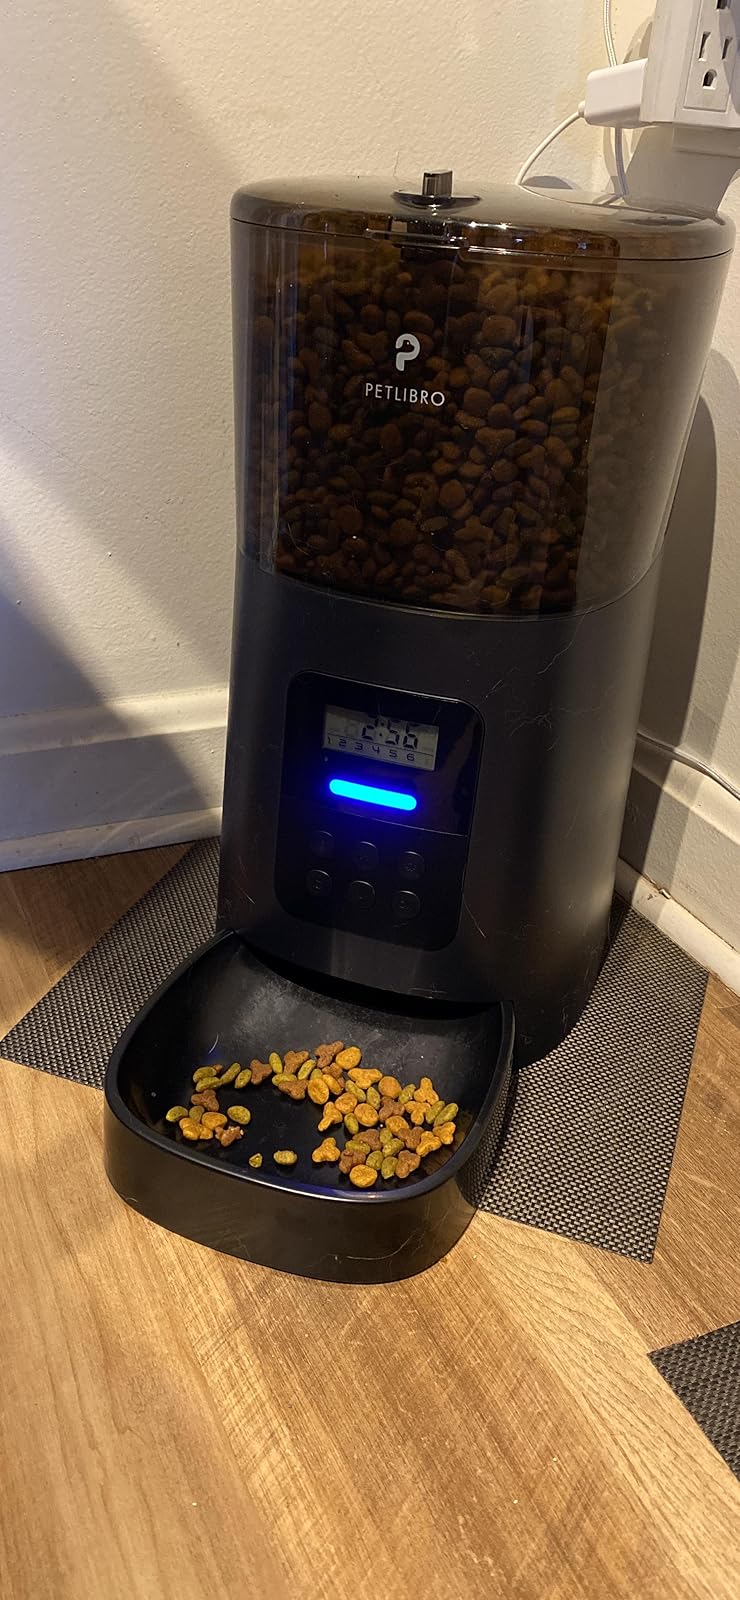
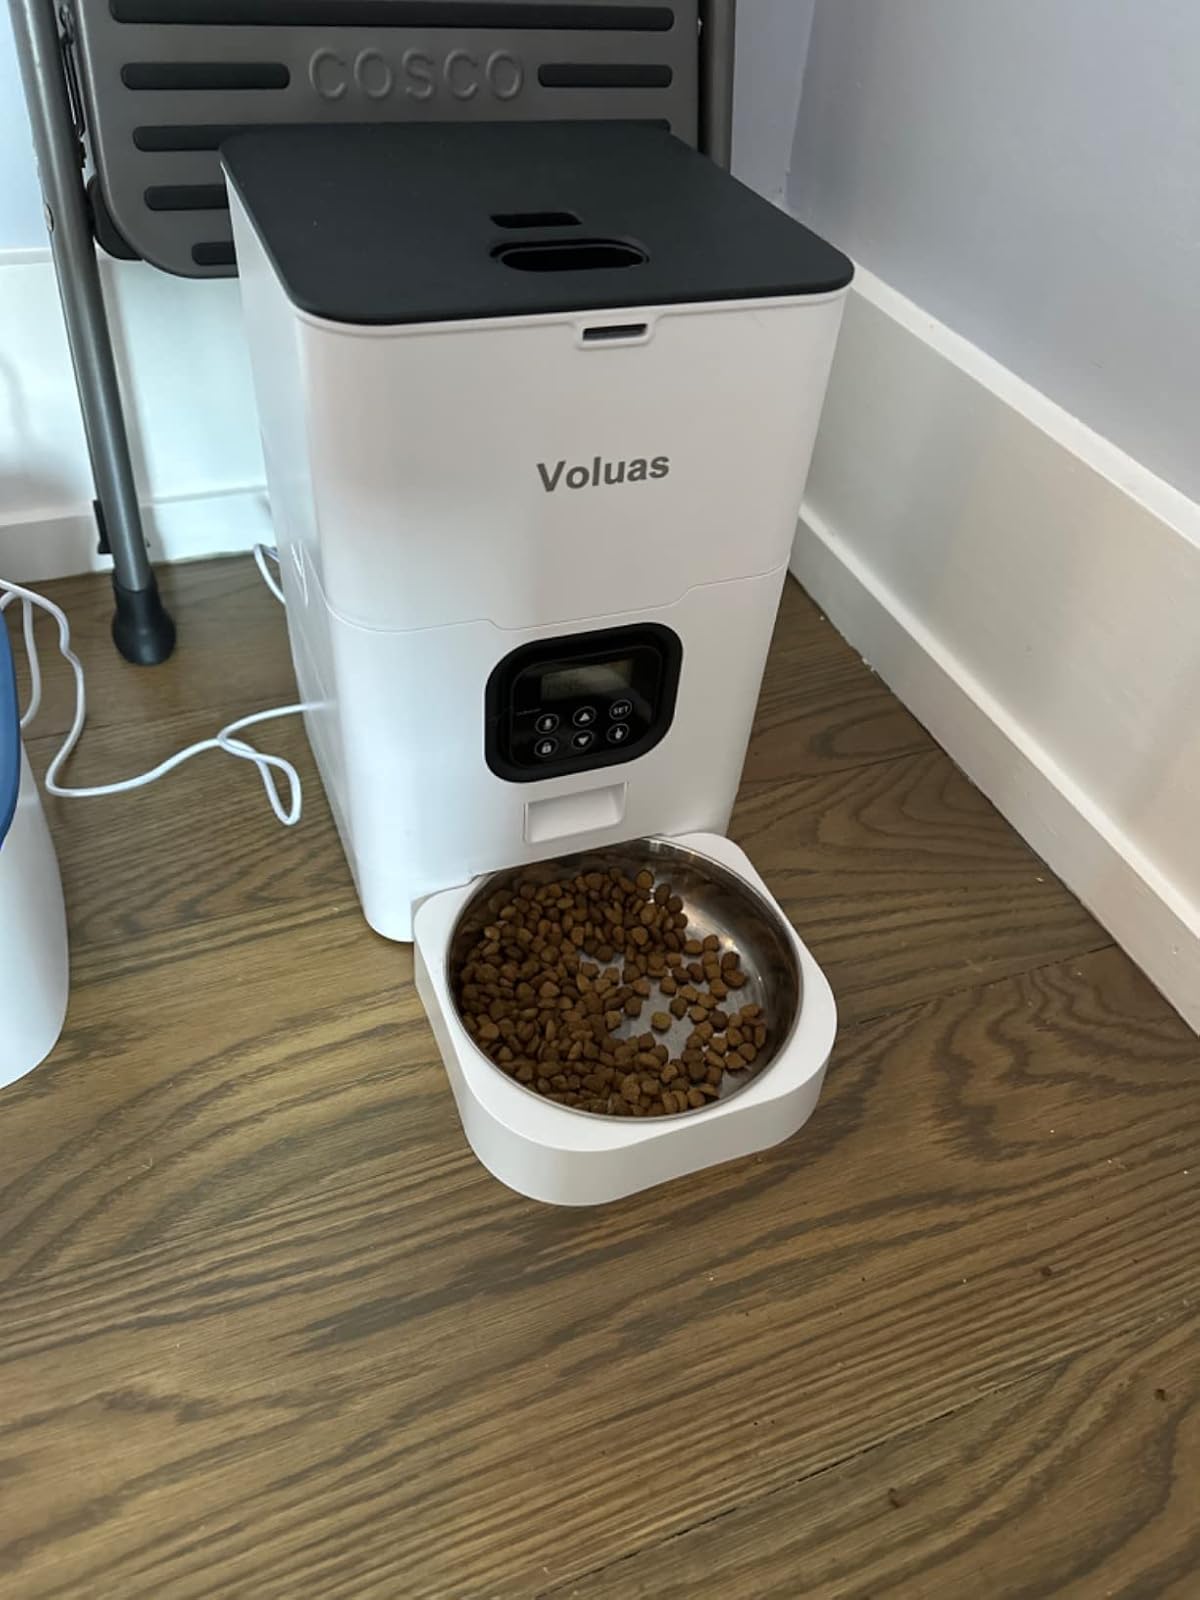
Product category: items_feeder
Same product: no